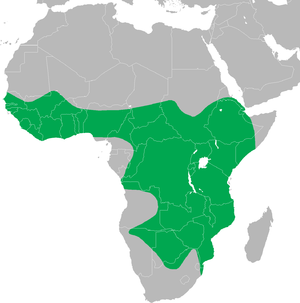
Le Marabout d'Afrique est une espèce d'échassiers appartenant à la famille des Ciconiidae. On le trouve dans l'ensemble de l'Afrique subsaharienne, sur un territoire de 16 millions de kilomètres carrés environ, pour une population de 100 à 300 000 individus.